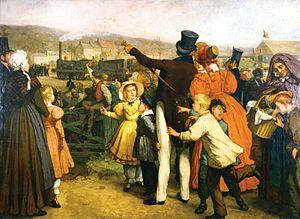
Charles Rogier, né à Saint-Quentin le 17 août 1800 et mort à Saint-Josse-ten-Noode le 27 mai 1885, est un homme d'État belge de tendance libérale, membre du Congrès national, franc-maçon et révolutionnaire belge.